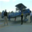
Label: airplane